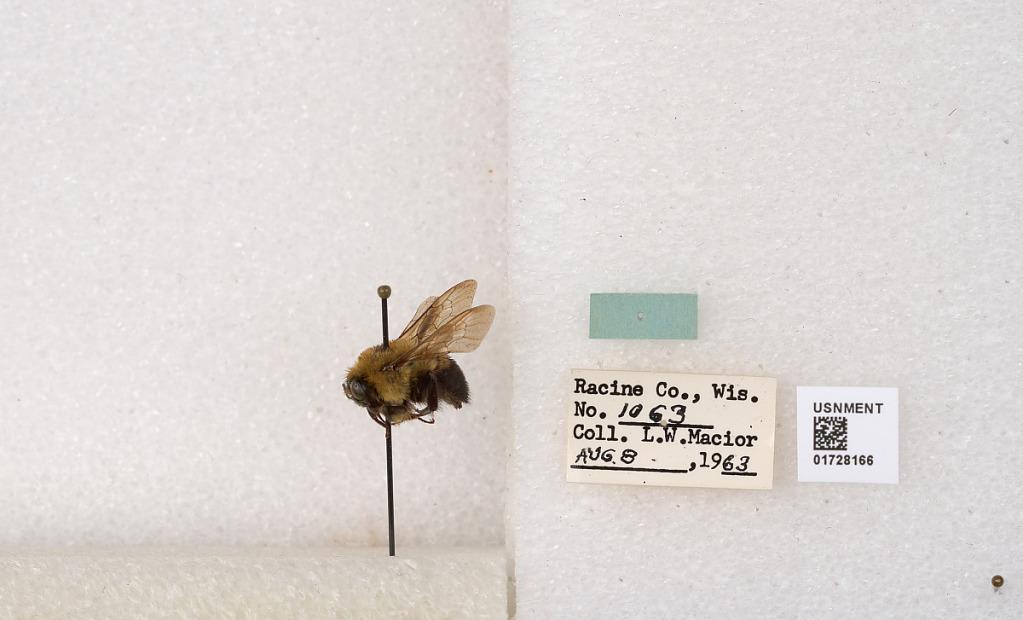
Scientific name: Bombus (Separatobombus) griseocollis (De Geer)
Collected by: L. Macior
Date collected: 1963-8-8
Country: United States
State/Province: Wisconsin
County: Racine
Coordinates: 42.7299, -87.8123